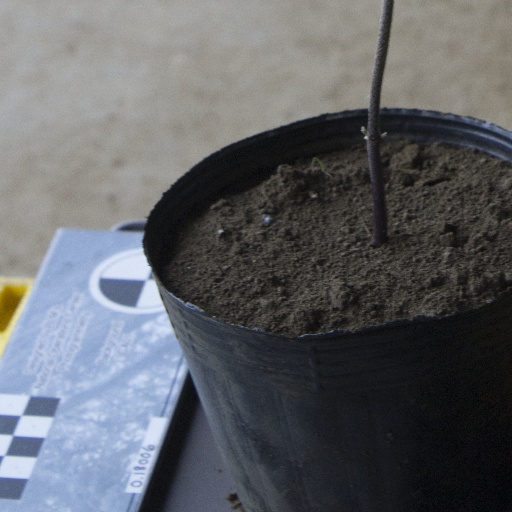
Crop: soybean